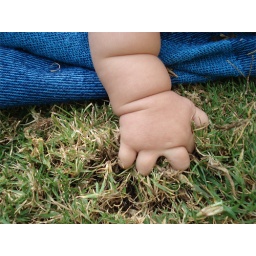
green grass, makes a little girl pull it in blissful joy.